Odalisque with Slave

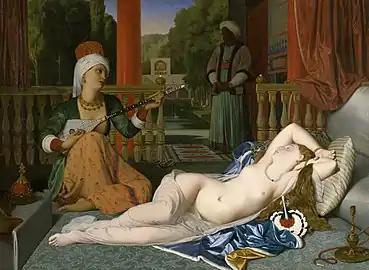
1842 version, in the Walters Art Museum, Baltimore

In September 1840 the painting was delivered to Paris, where it won praise from critics who viewed it in the owner's home. When exhibited publicly in 1845, the painting was widely admired, and written about by Baudelaire and Théophile Thoré-Bürger.